Sports in Cincinnati

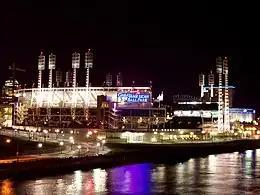
Great American Ball Park, home of MLB's Cincinnati Reds.

2 National Championships